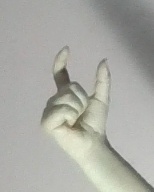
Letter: nun